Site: brandenburg
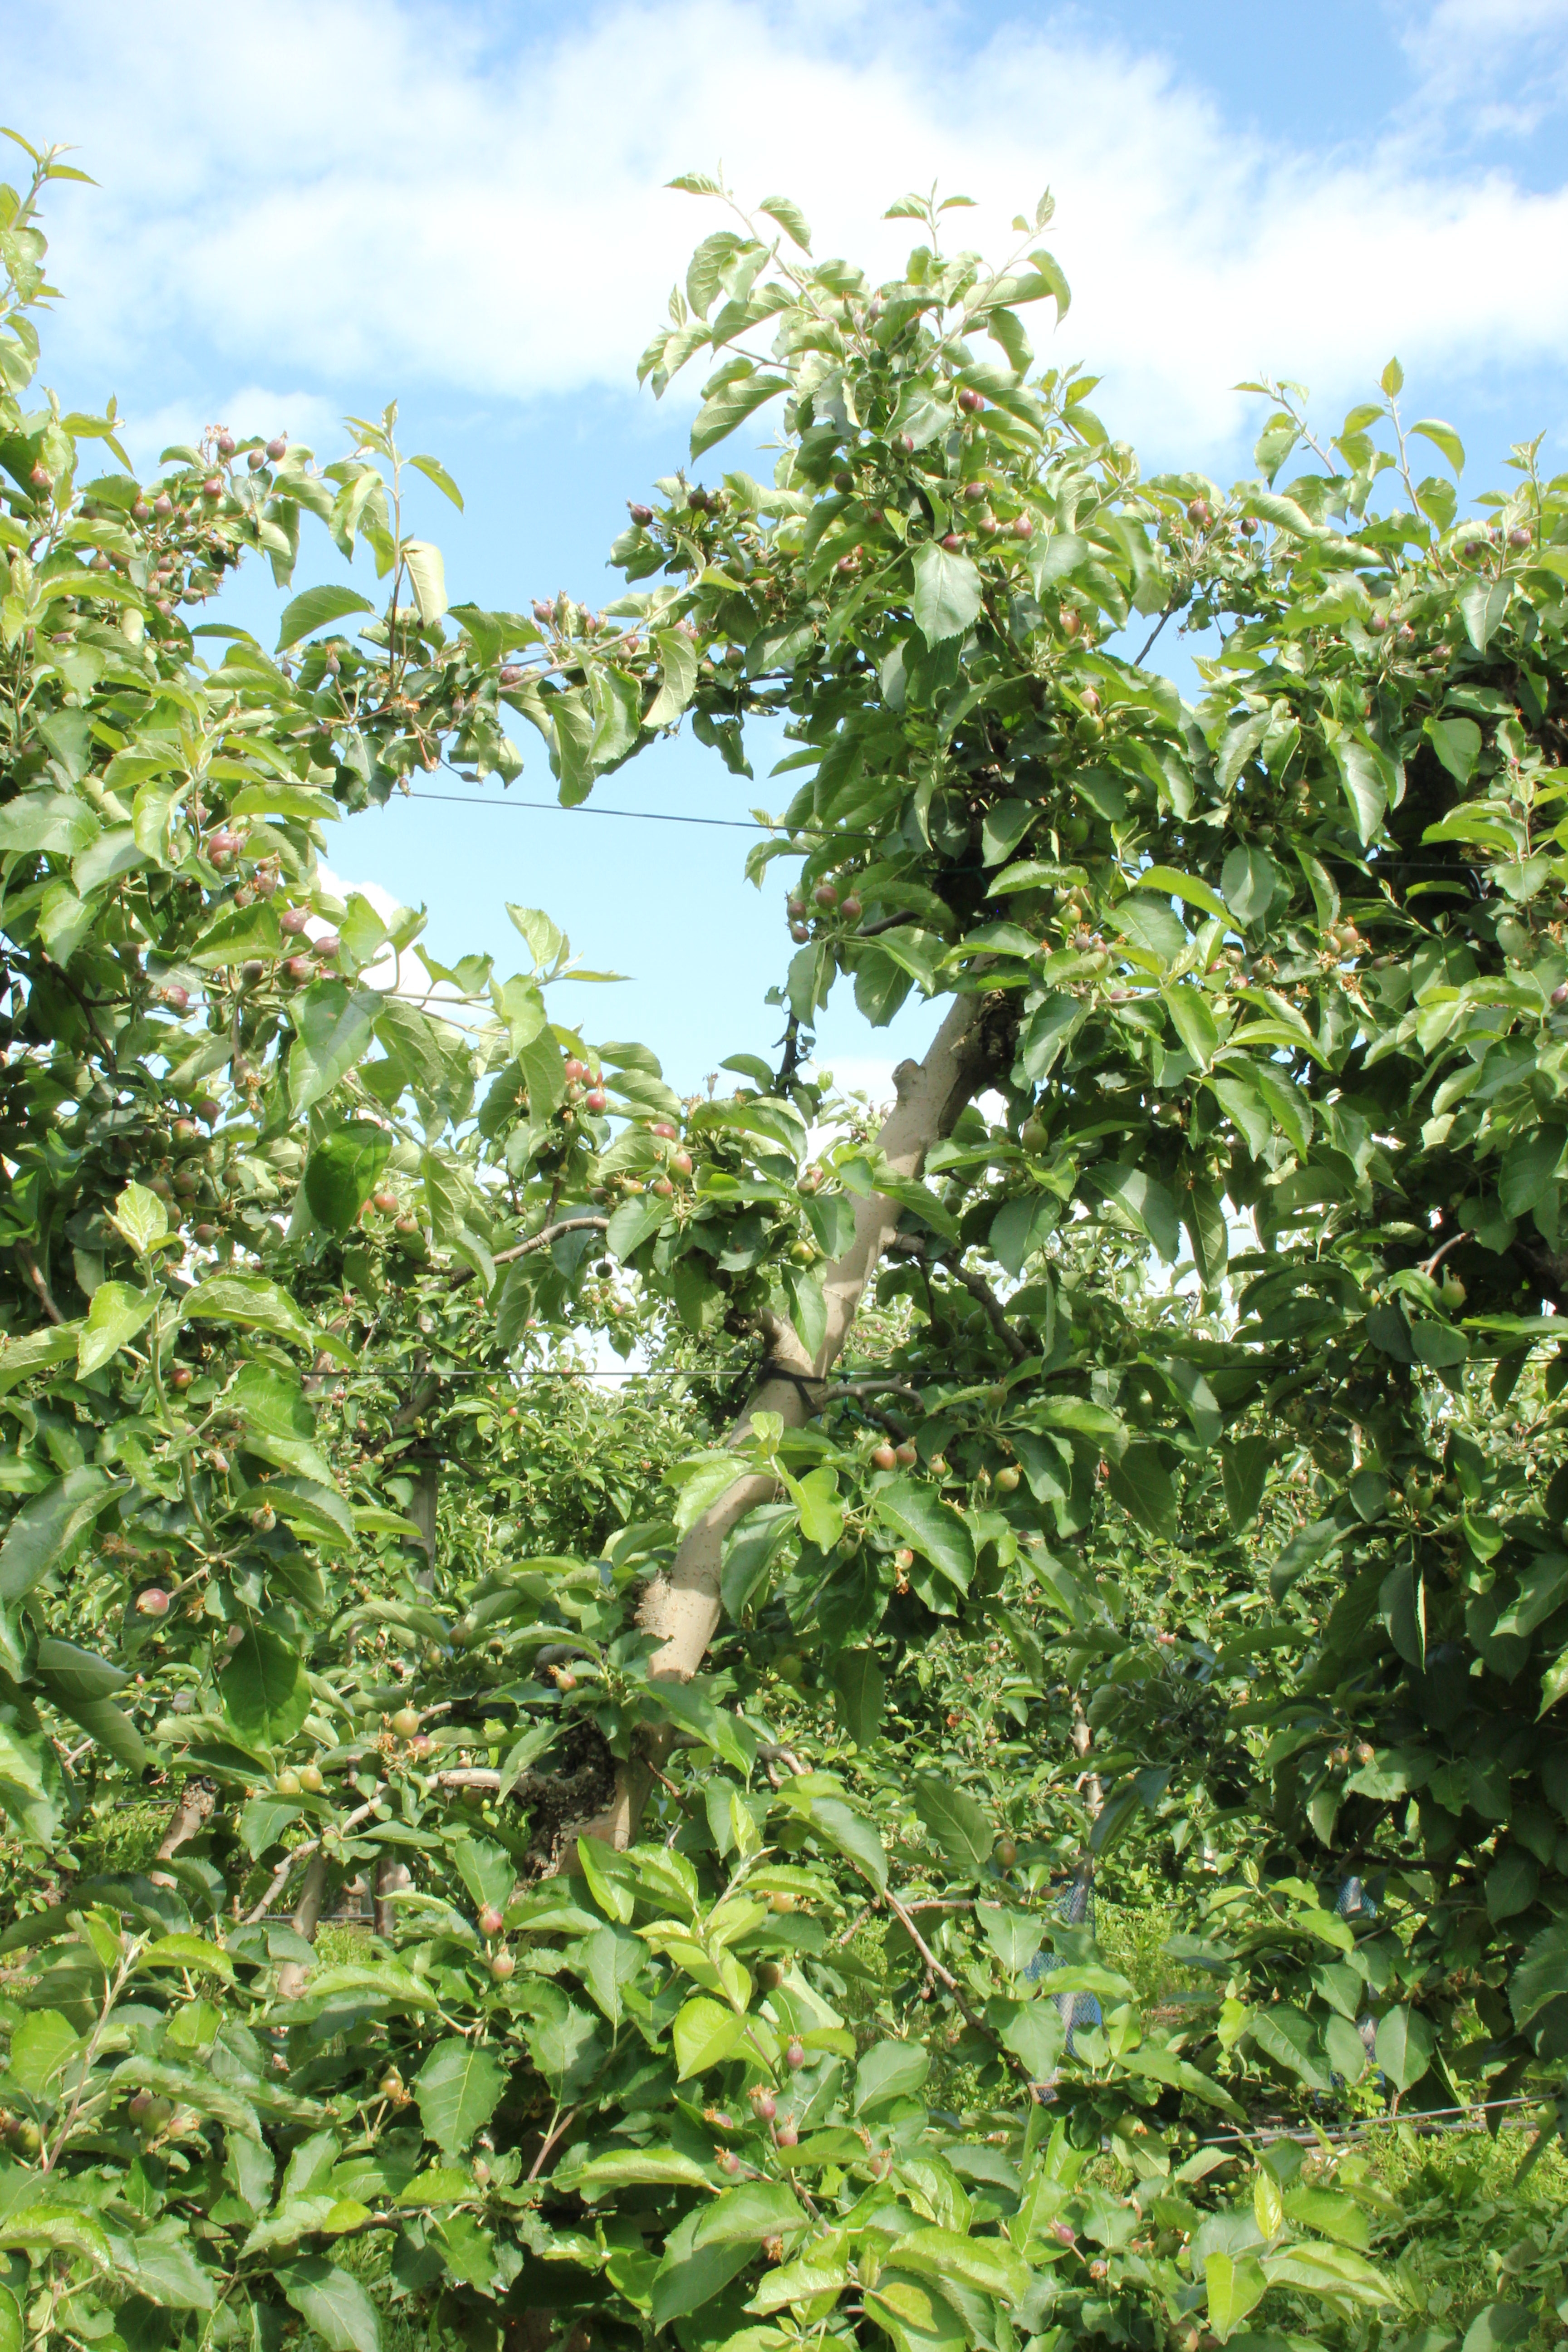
Growth stage (BBCH 72): Development of fruit